Insurgency in Ogaden

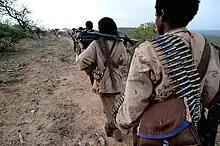
A column of ONLF insurgents

The Insurgency in Ogaden was an armed conflict that took place from 1992 to 2018. It was waged by nationalist and islamist Somali insurgent groups seeking self determination for the region, primarily the Ogaden National Liberation Front (ONLF) and Al-Itihaad Al-Islamiya (AIAI). The war in the region began in 1992, when the Ethiopian government attacked AIAI in an attempt to suppress the growth of the organization. In 1994, the ONLF commenced its armed struggle and began publicly calling for an independent 'Ogadenia' state.